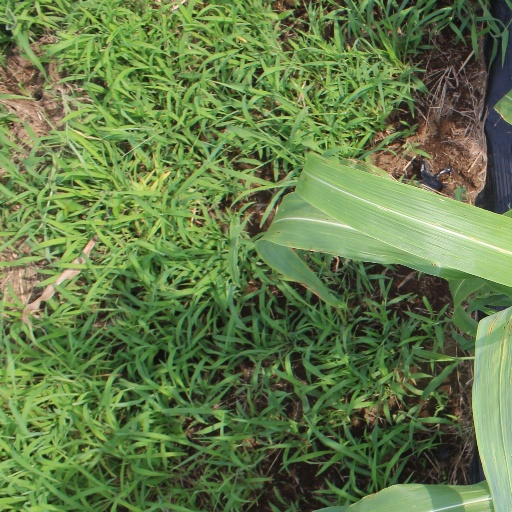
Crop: sorghum